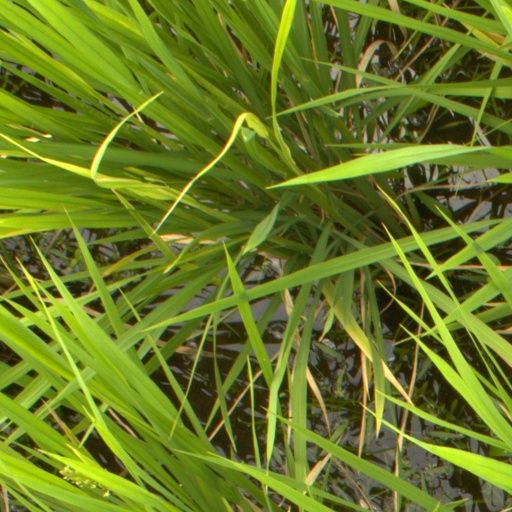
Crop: rice